Manray

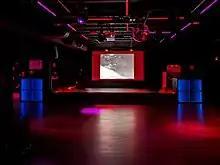
Dance floor at Manray at doors open, with projection screen

On July 30, 2005, after more than 20 years, Manray was forced to close its doors. The owner of the building decided to take advantage of the high property values, and to demolish the building in order to construct apartments. This followed a long process in which a building near Manray was declared historical, and the developer sought and eventually got permission to move that building to a new lot. Its final week was reported as a sad farewell by its patrons; discussions on and rumors of its reopening persisted for years.